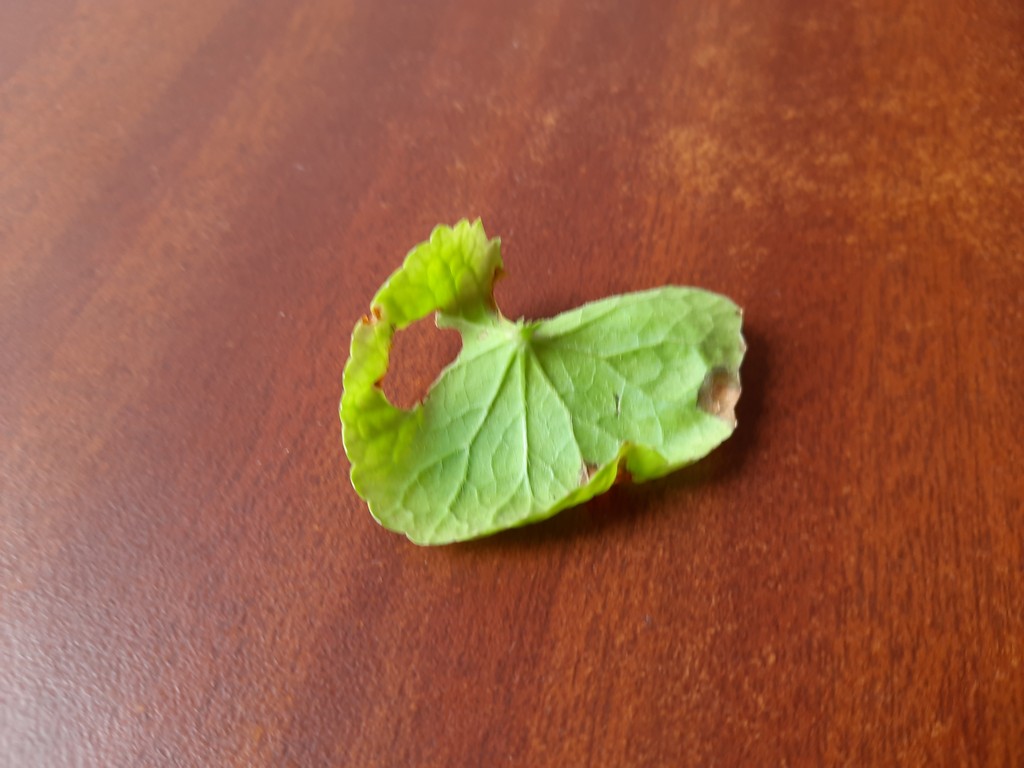
Label: Unhealthy